The Aurum Film Encyclopedia

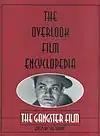
Volume IV: U.S. Edition

Published in 1998, "The Aurum Film Encyclopedia: The Gangster Film" follows the same basic format of the previous books, offering a chronological, decade-by-decade history of the genre. Hardy starts his history in 1928, noting in his introductory material that the genre did not exist prior to that. All films released through 1997 have capsule review entries. The contributors were Jeremy Clarke, Richard Coombs, David McGillivray, Tom Milne, Kim Newman, Tim Pulleine, and Paul Willemen. As with previous volumes, the film reviews are unsigned, and so details regarding what material each writer contributed to the book has not been made available to the reader. Two appendices are included, listings of the top grossing gangster films through 1998 and all Academy Award-winning and nominated films in the genre. Unlike the other three books in the series, this entry does not have a center color stills insert. The book has not been updated or reprinted.